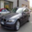
Label: automobile